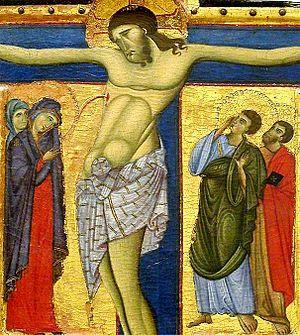
Le Maître de San Francesco est le nom de convention d'un peintre italien de la fin du XIIIᵉ siècle, un maître anonyme, dont les œuvres datent de la période 1260–1280, nommé ainsi par l'historien de l'art Henry Thode d'après un panneau des Anges de la basilique Sainte-Marie-des-Anges d'Assise, en Ombrie.